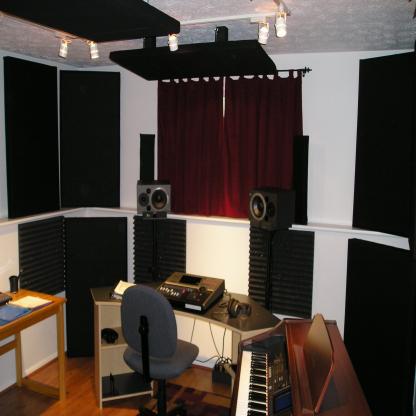
Scene: Indoor